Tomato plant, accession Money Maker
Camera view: tilt-top (135 deg); turntable rotation: 180 degrees
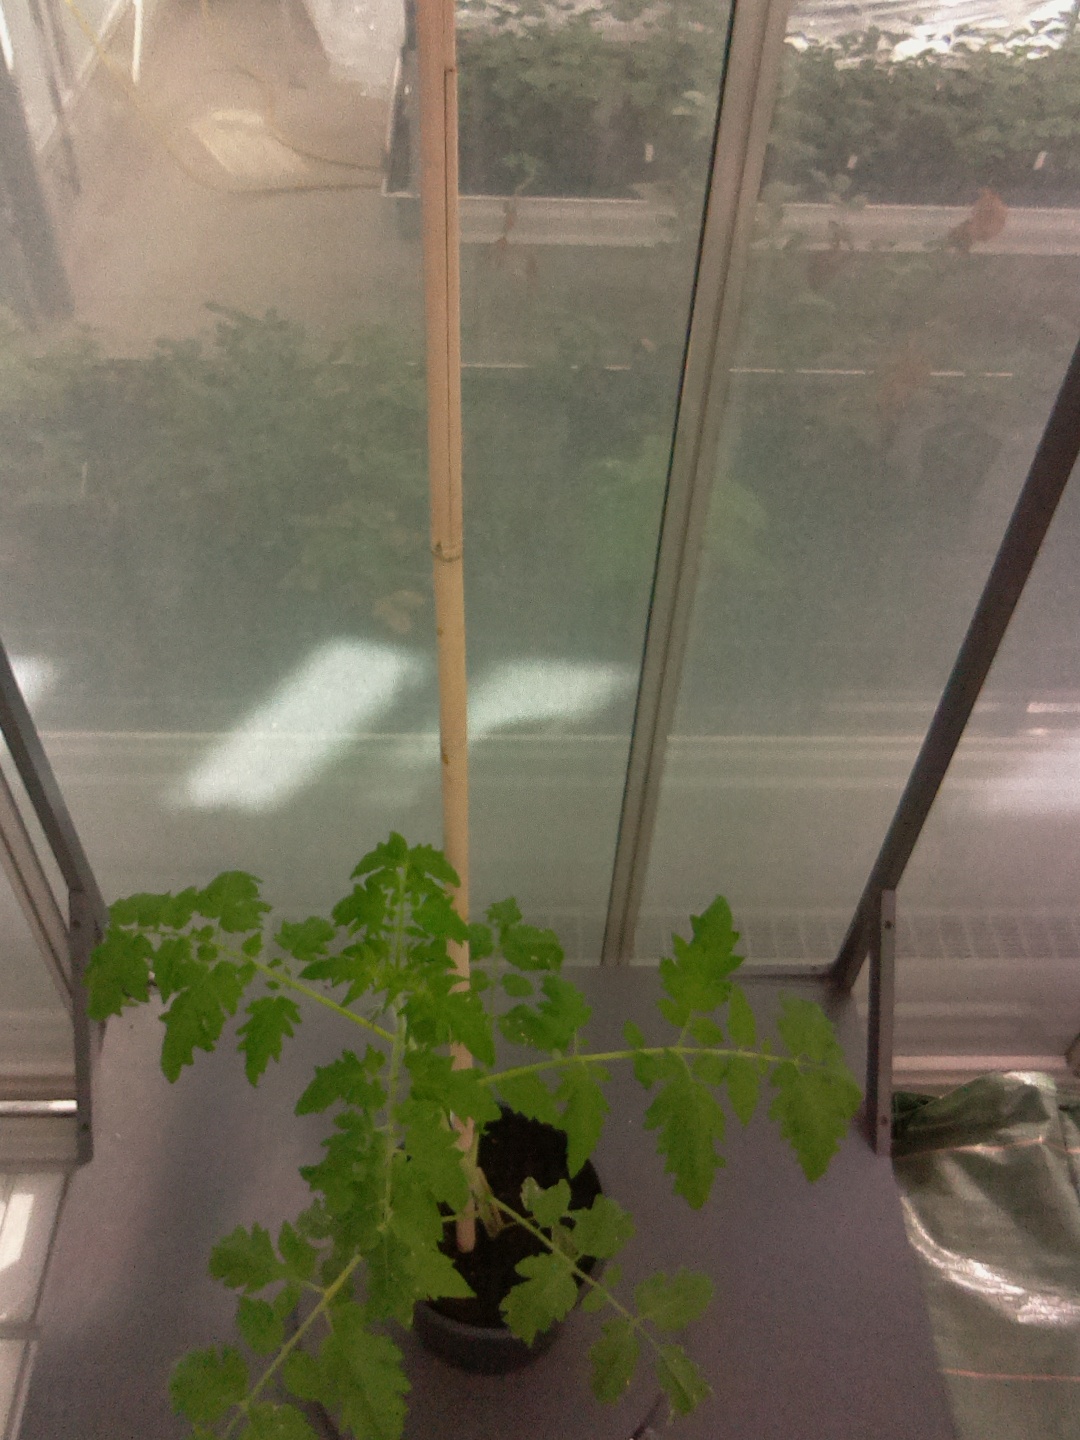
BBCH growth stage 53: 3 inflorescences visible